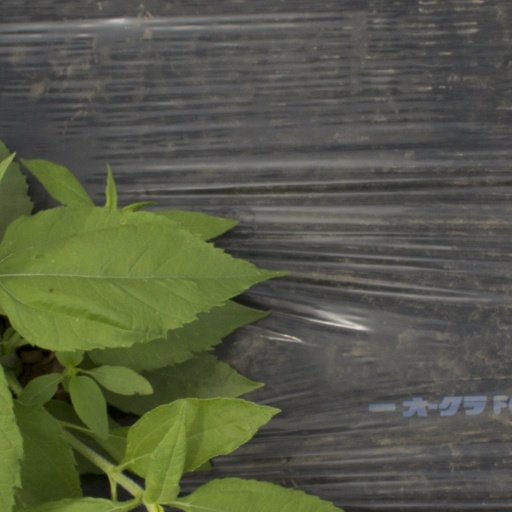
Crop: Jerusalem artichoke